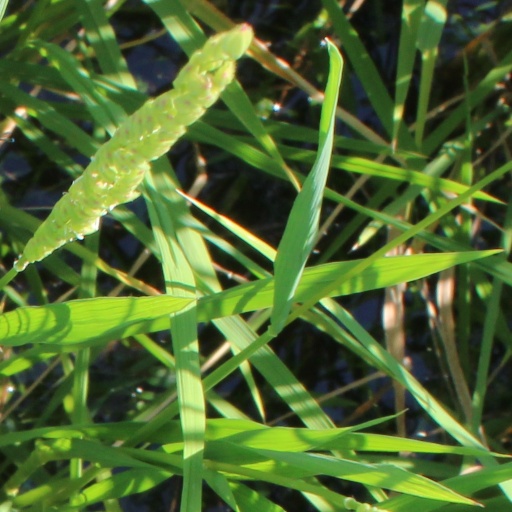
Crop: rice